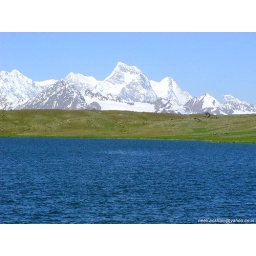
This beautiful lake is Karumbar. its located in the hindukush mountains